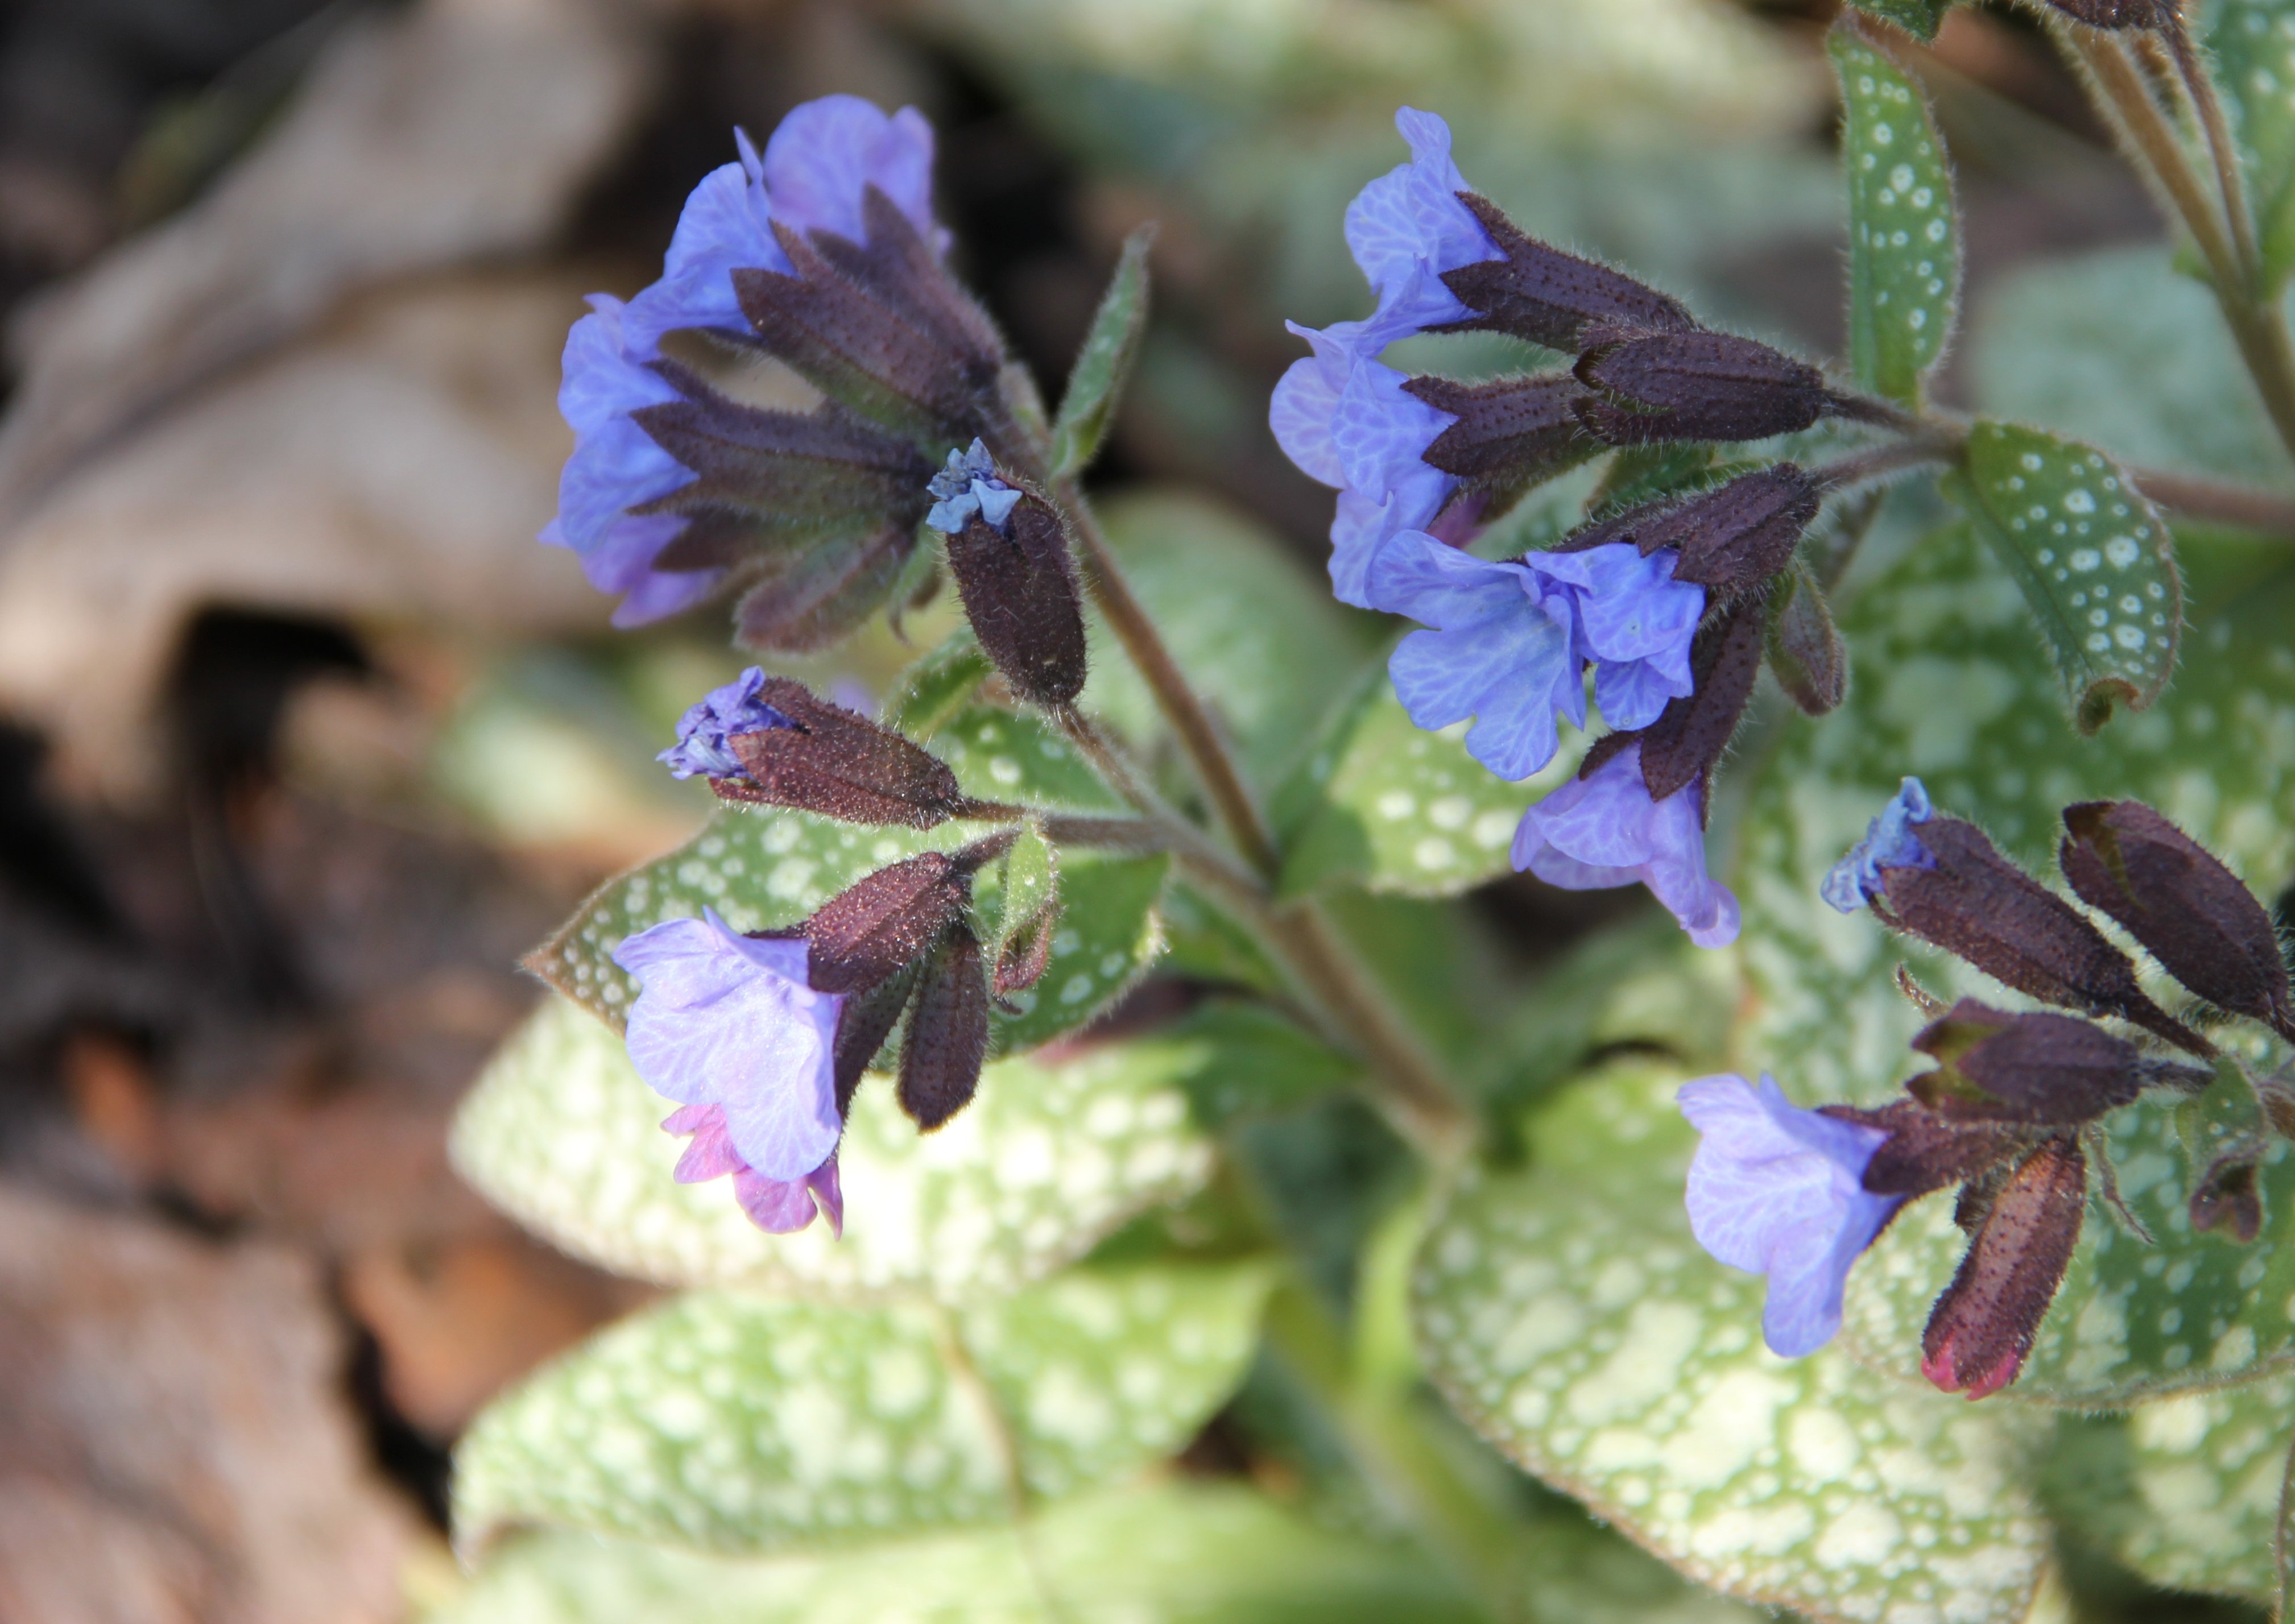
blossom, plant, flower, bloom, spring, herb, botany, blue, flora, wildflower, viola, sunbeam, macro photography, flowering plant, annual plant, land plant, violet family, glechoma hederacea